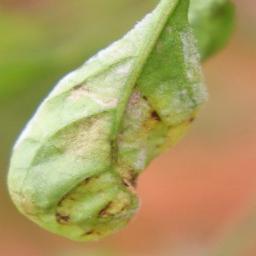
Label: powdery mildew